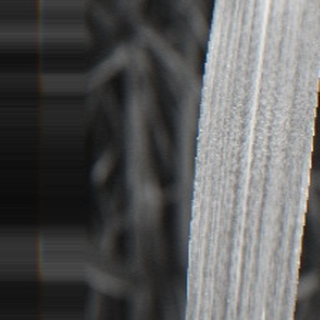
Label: sugarcane_bacterial_blight